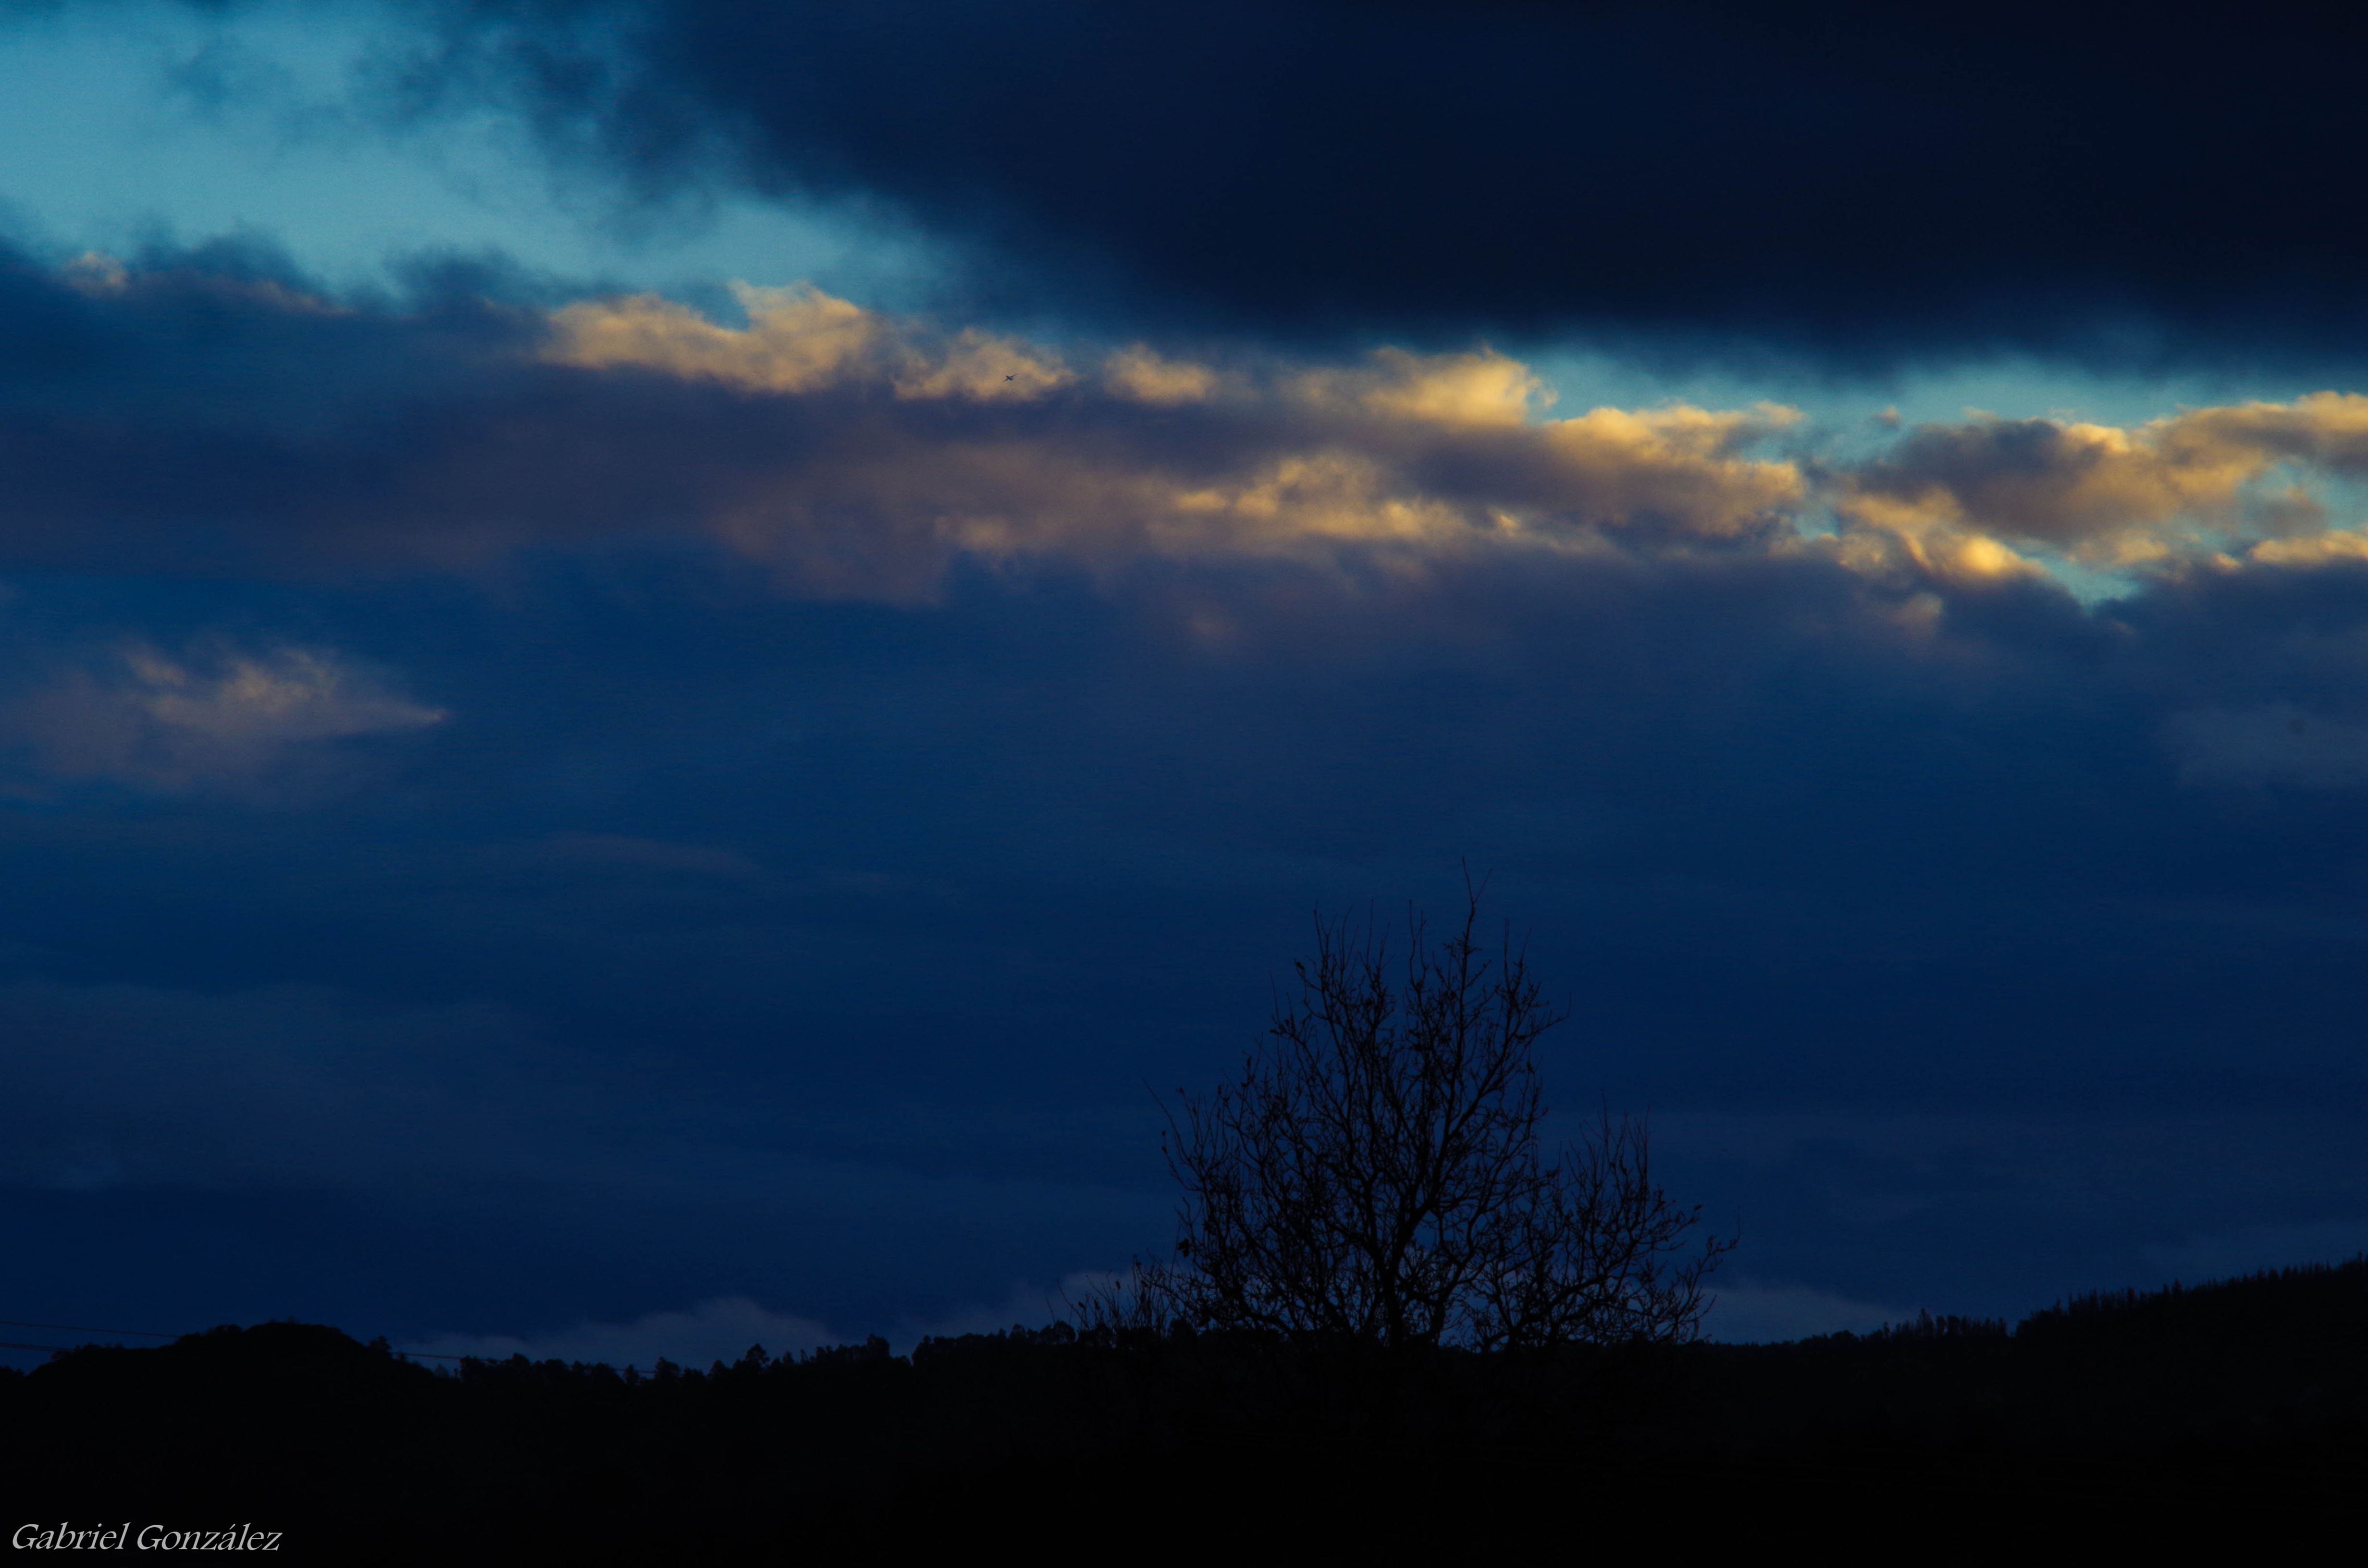
landscape, horizon, mountain, cloud, sky, sunrise, sunset, sunlight, morning, hill, dawn, atmosphere, dusk, evening, cumulus, darkness, spain, puestadesol, galicia, pontevedra, paisajes, atardecer, bolinas, espana, ggl1, gaby1, gphoto, pentaxk30, cotobade, aguasantas, superparagon135mm, afterglow, meteorological phenomenon, atmospheric phenomenon, red sky at morning